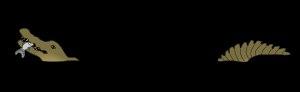
Le Crocodile de l'Orénoque est une espèce de crocodiliens de la famille des Crocodylidae. Il est considéré comme le plus grand prédateur de l'écosystème de l'Orénoque et de ses affluents, et plus généralement comme le plus grand prédateur d'Amérique latine, avec une taille pouvant aller jusqu'à 7 mètres. Il est endémique du bassin de l'Orénoque, situé en Colombie et au Venezuela, et ne fréquente que les eaux douces. Les populations les plus importantes de crocodiles de l'Orénoque se situent au niveau des ríos Cojedes et Capanaparo.